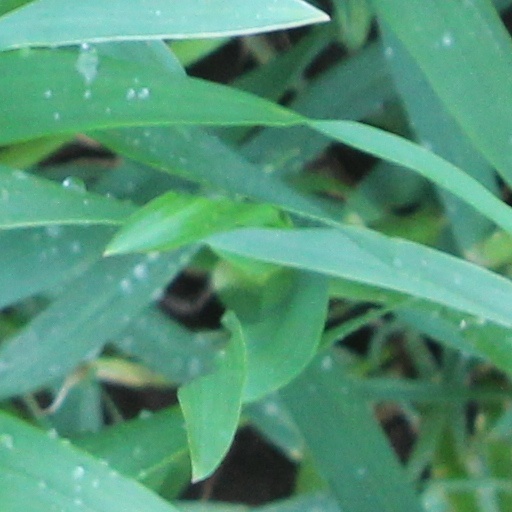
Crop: wheat